The Beanery

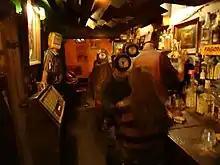
Interior view of "The Beanery"

The Beanery is a life-size, walk-in artwork created in 1965 by the American artist Edward Kienholz; it has been referred to as his greatest work, and "one of the most memorable works of late 20th-century art". It represents the interior of a Los Angeles bar, Barney's Beanery.